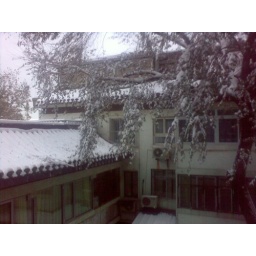
Came back to Beijing covered in snow! This is outside my bedroom window